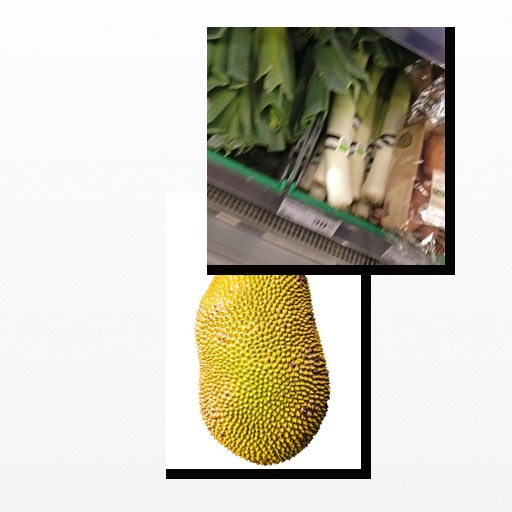
Food items: spiny_gourd, leek